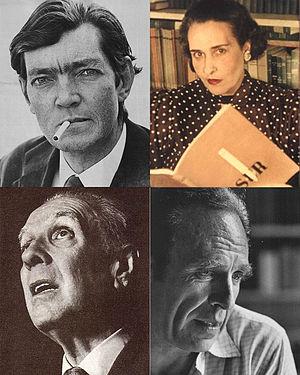
La littérature argentine est l’ensemble des œuvres littéraires produites en Argentine. Parmi les auteurs argentins les plus connus et les plus influents figurent Domingo Faustino Sarmiento, José Hernández, Jorge Luis Borges, Adolfo Bioy Casares, Roberto Arlt, Julio Cortázar, Manuel Puig et Ernesto Sábato pour les hommes, Alfonsina Storni, Silvina Ocampo, Susana Calandrelli, Maria Dhialma Tiberti, Alejandra Pizarnik, Olga Orozco pour les femmes.